Rajaraja II

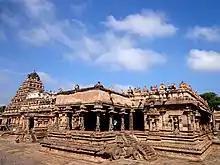
Airavateswarar Temple, Darasuram

The extent of the Chola territories remained as it was during Rajaraja's predecessors. The Vengi country was still firmly under the Chola rule.